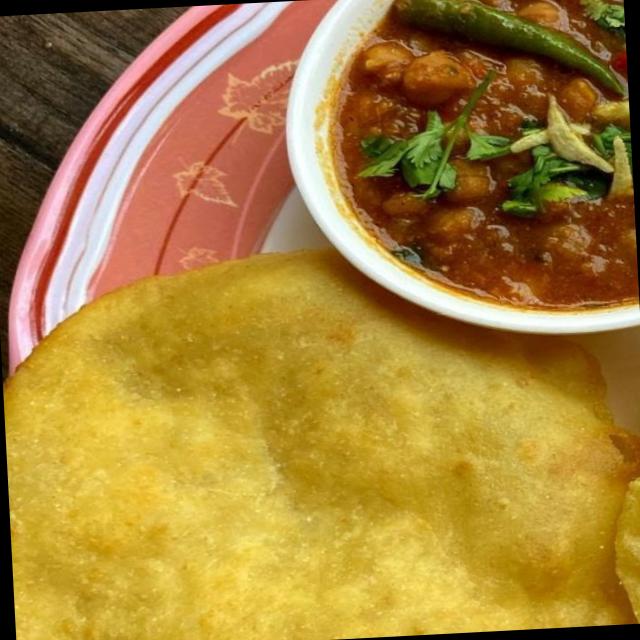
Dish: chole_bhature